Tango libre

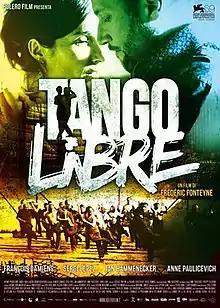
Film poster

Tango libre is a 2012 comedy film directed by Frédéric Fonteyne. In January 2014 the film received ten nominations at the 4th Magritte Awards.